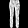
Label: Trouser